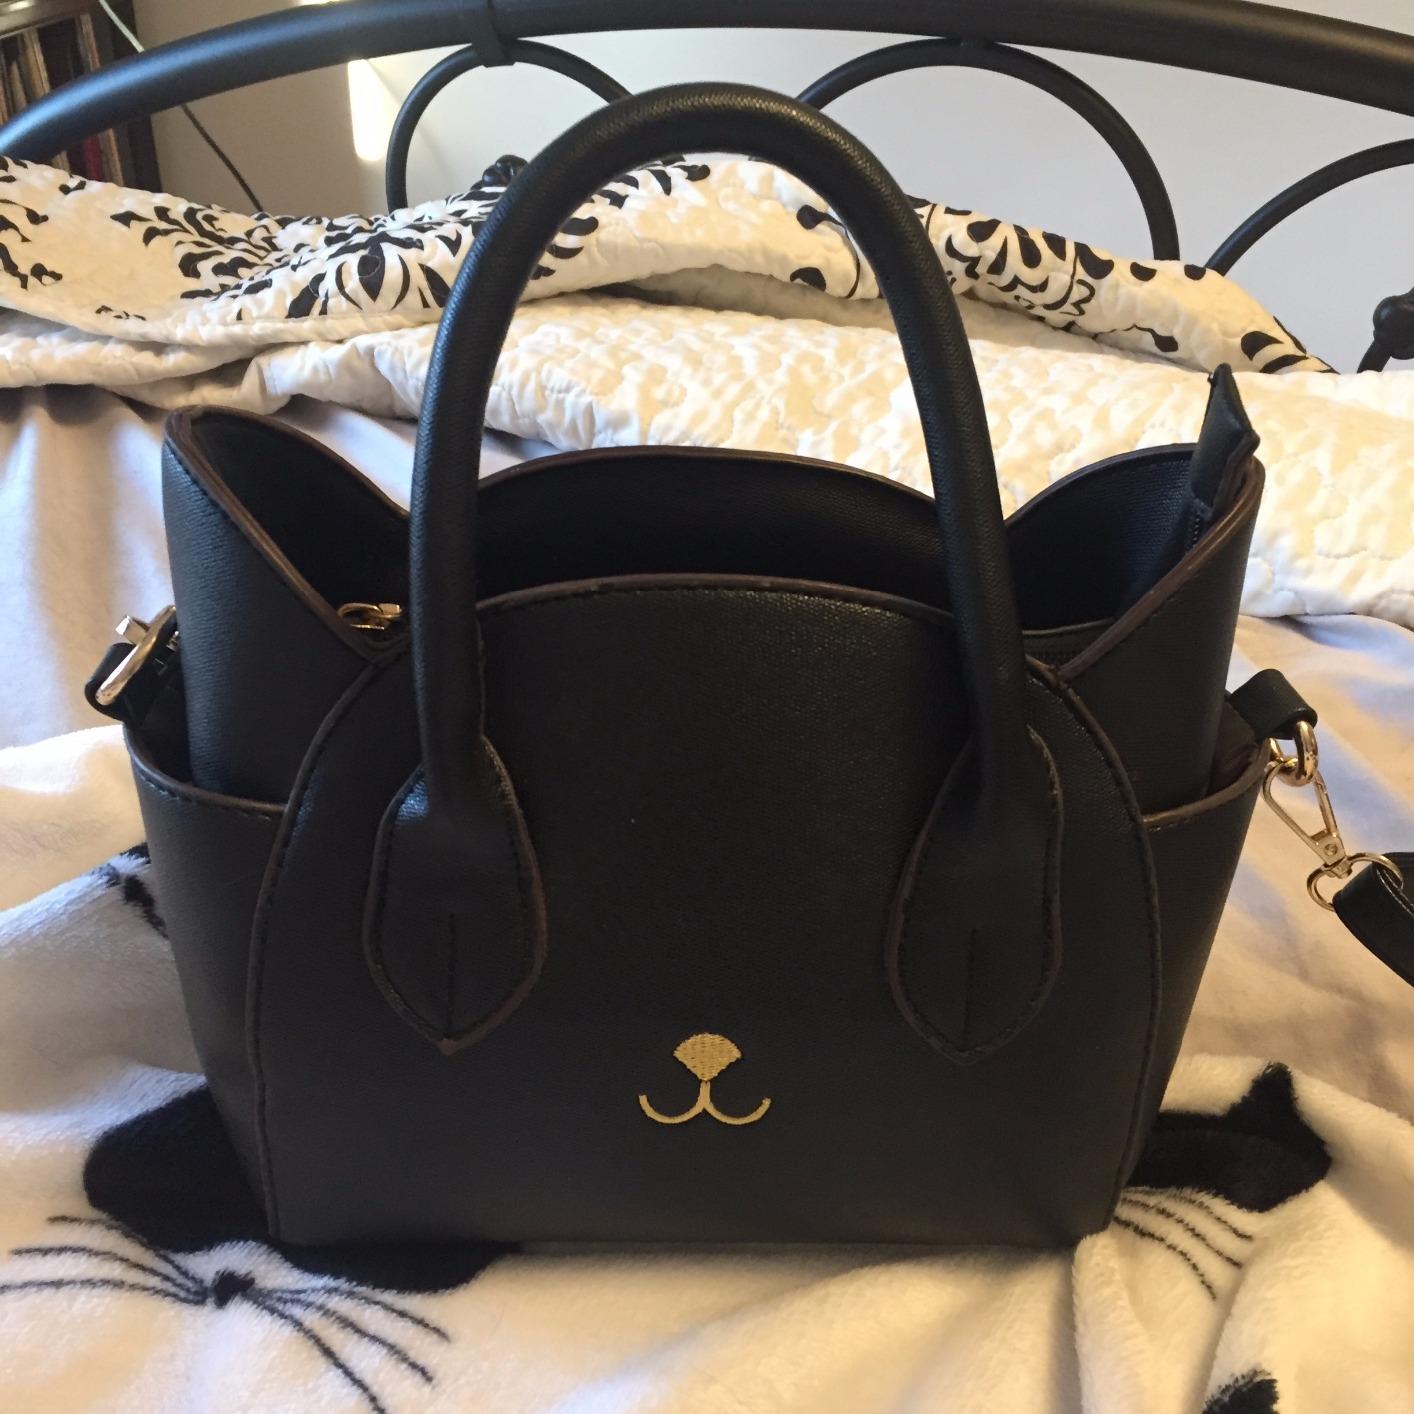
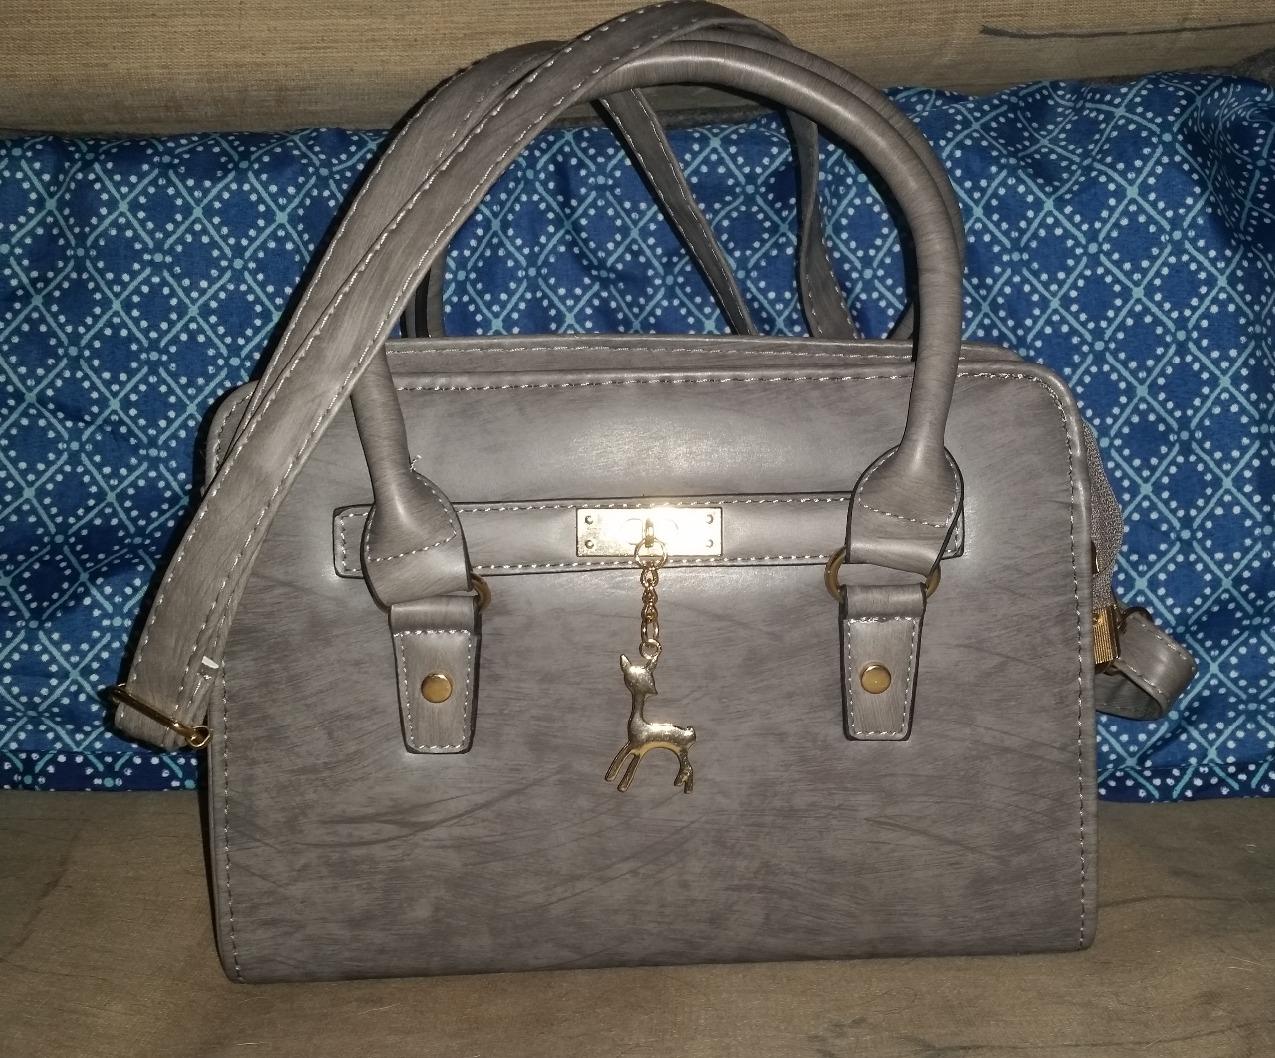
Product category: accessories_handbag
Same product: no